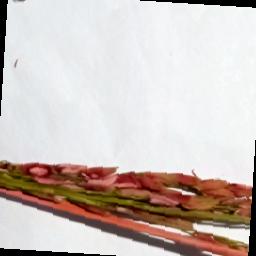
Label: Rice___Neck_Blast